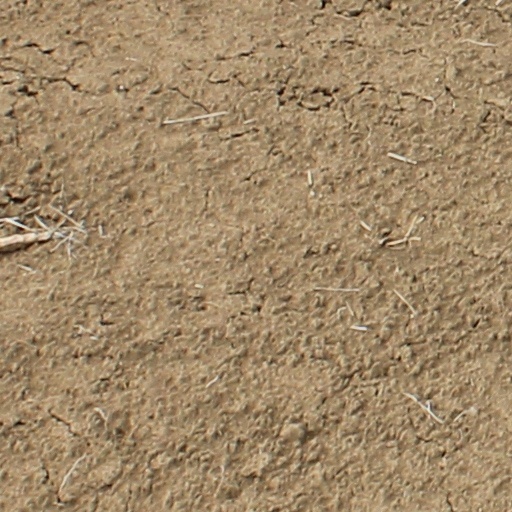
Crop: wheat